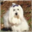
Label: dog